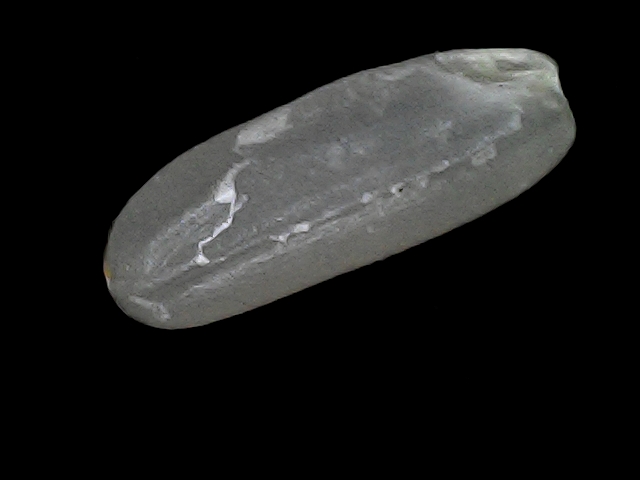
Rice variety: BD30